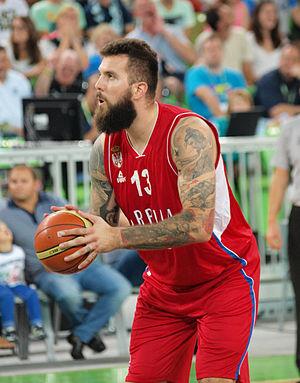
Cet article liste les effectifs des équipes participant à la Coupe du monde de basket-ball masculin 2019.
Miroslav Raduljica est un joueur professionnel serbe de basket-ball né le 5 janvier 1988 à Inđija. Raduljica mesure 2,13 m et évolue au poste de pivot.